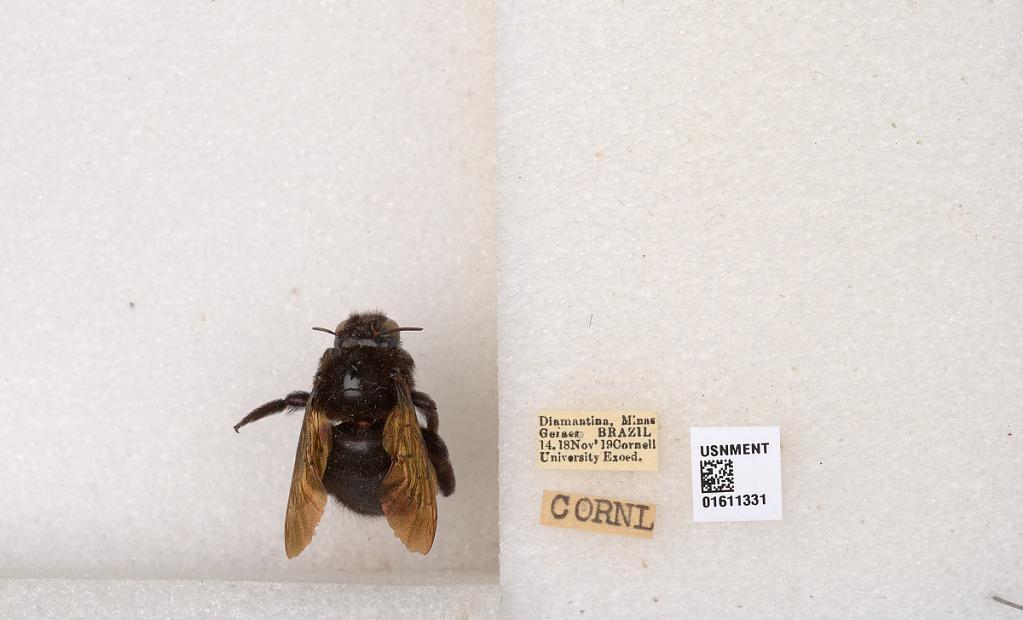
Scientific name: Xylocopa
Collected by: H. Evans
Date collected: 1919-11-14
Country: Brazil
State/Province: Minas Gerais
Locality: Diamantina